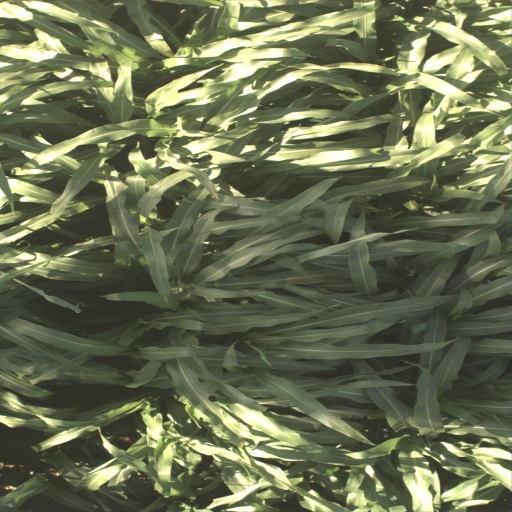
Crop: sorghum